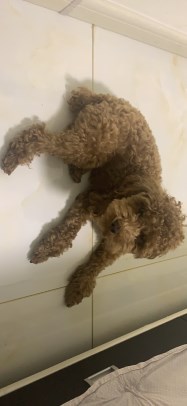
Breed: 7449-n000128-teddy